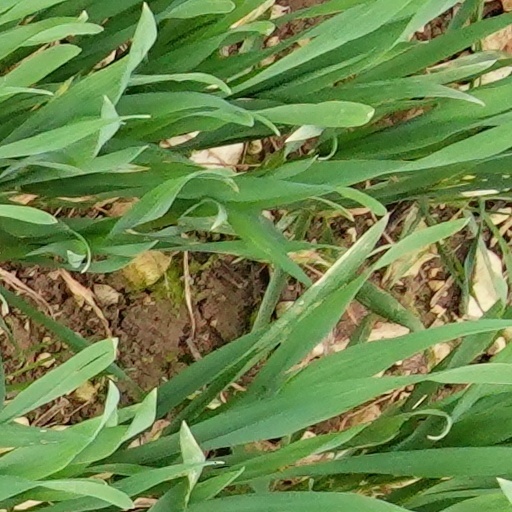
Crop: wheat